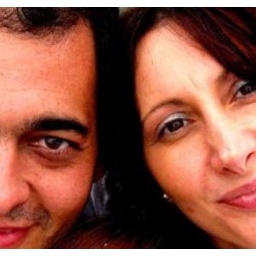
A friend becomes your brother when you shared your childhood building Castles in the sand at Puerto La Cruz, Venezuela.